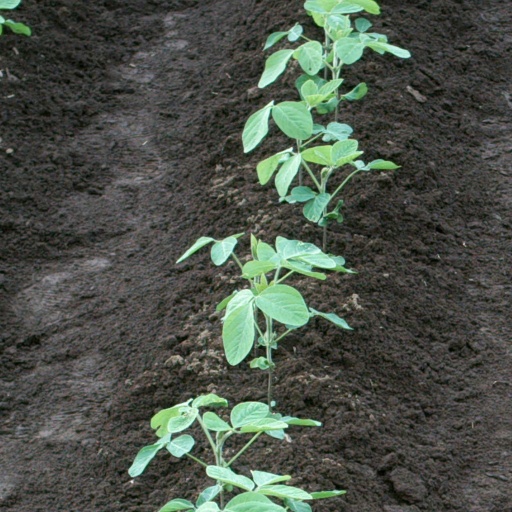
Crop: soybean